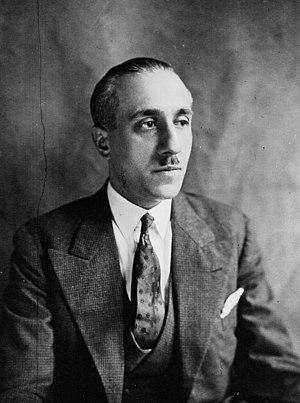
Bezons est une commune du département du Val-d'Oise, en région Île-de-France. Ses habitants sont appelés les Bezonnais. Cette commune est située sur la rive droite de la Seine.
Gabriel Péri est un journaliste et homme politique français. Membre du Comité central du Parti communiste français, responsable du service de politique étrangère de L'Humanité et député de Seine-et-Oise, il fut arrêté comme résistant par la police française et fusillé comme otage par les Allemands à la forteresse du Mont-Valérien.
La Pensée est une revue pluridisciplinaire, créée en 1939 par Paul Langevin et Georges Cogniot, ainsi que d'autres intellectuels communistes et « compagnons de route » du Parti communiste français. Longtemps sous-titrée Revue du rationalisme moderne, arts-sciences-philosophie, elle est actuellement éditée par la Fondation Gabriel-Péri.